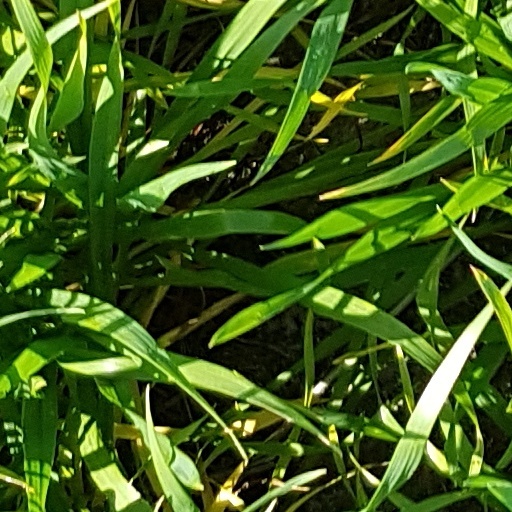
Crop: wheat